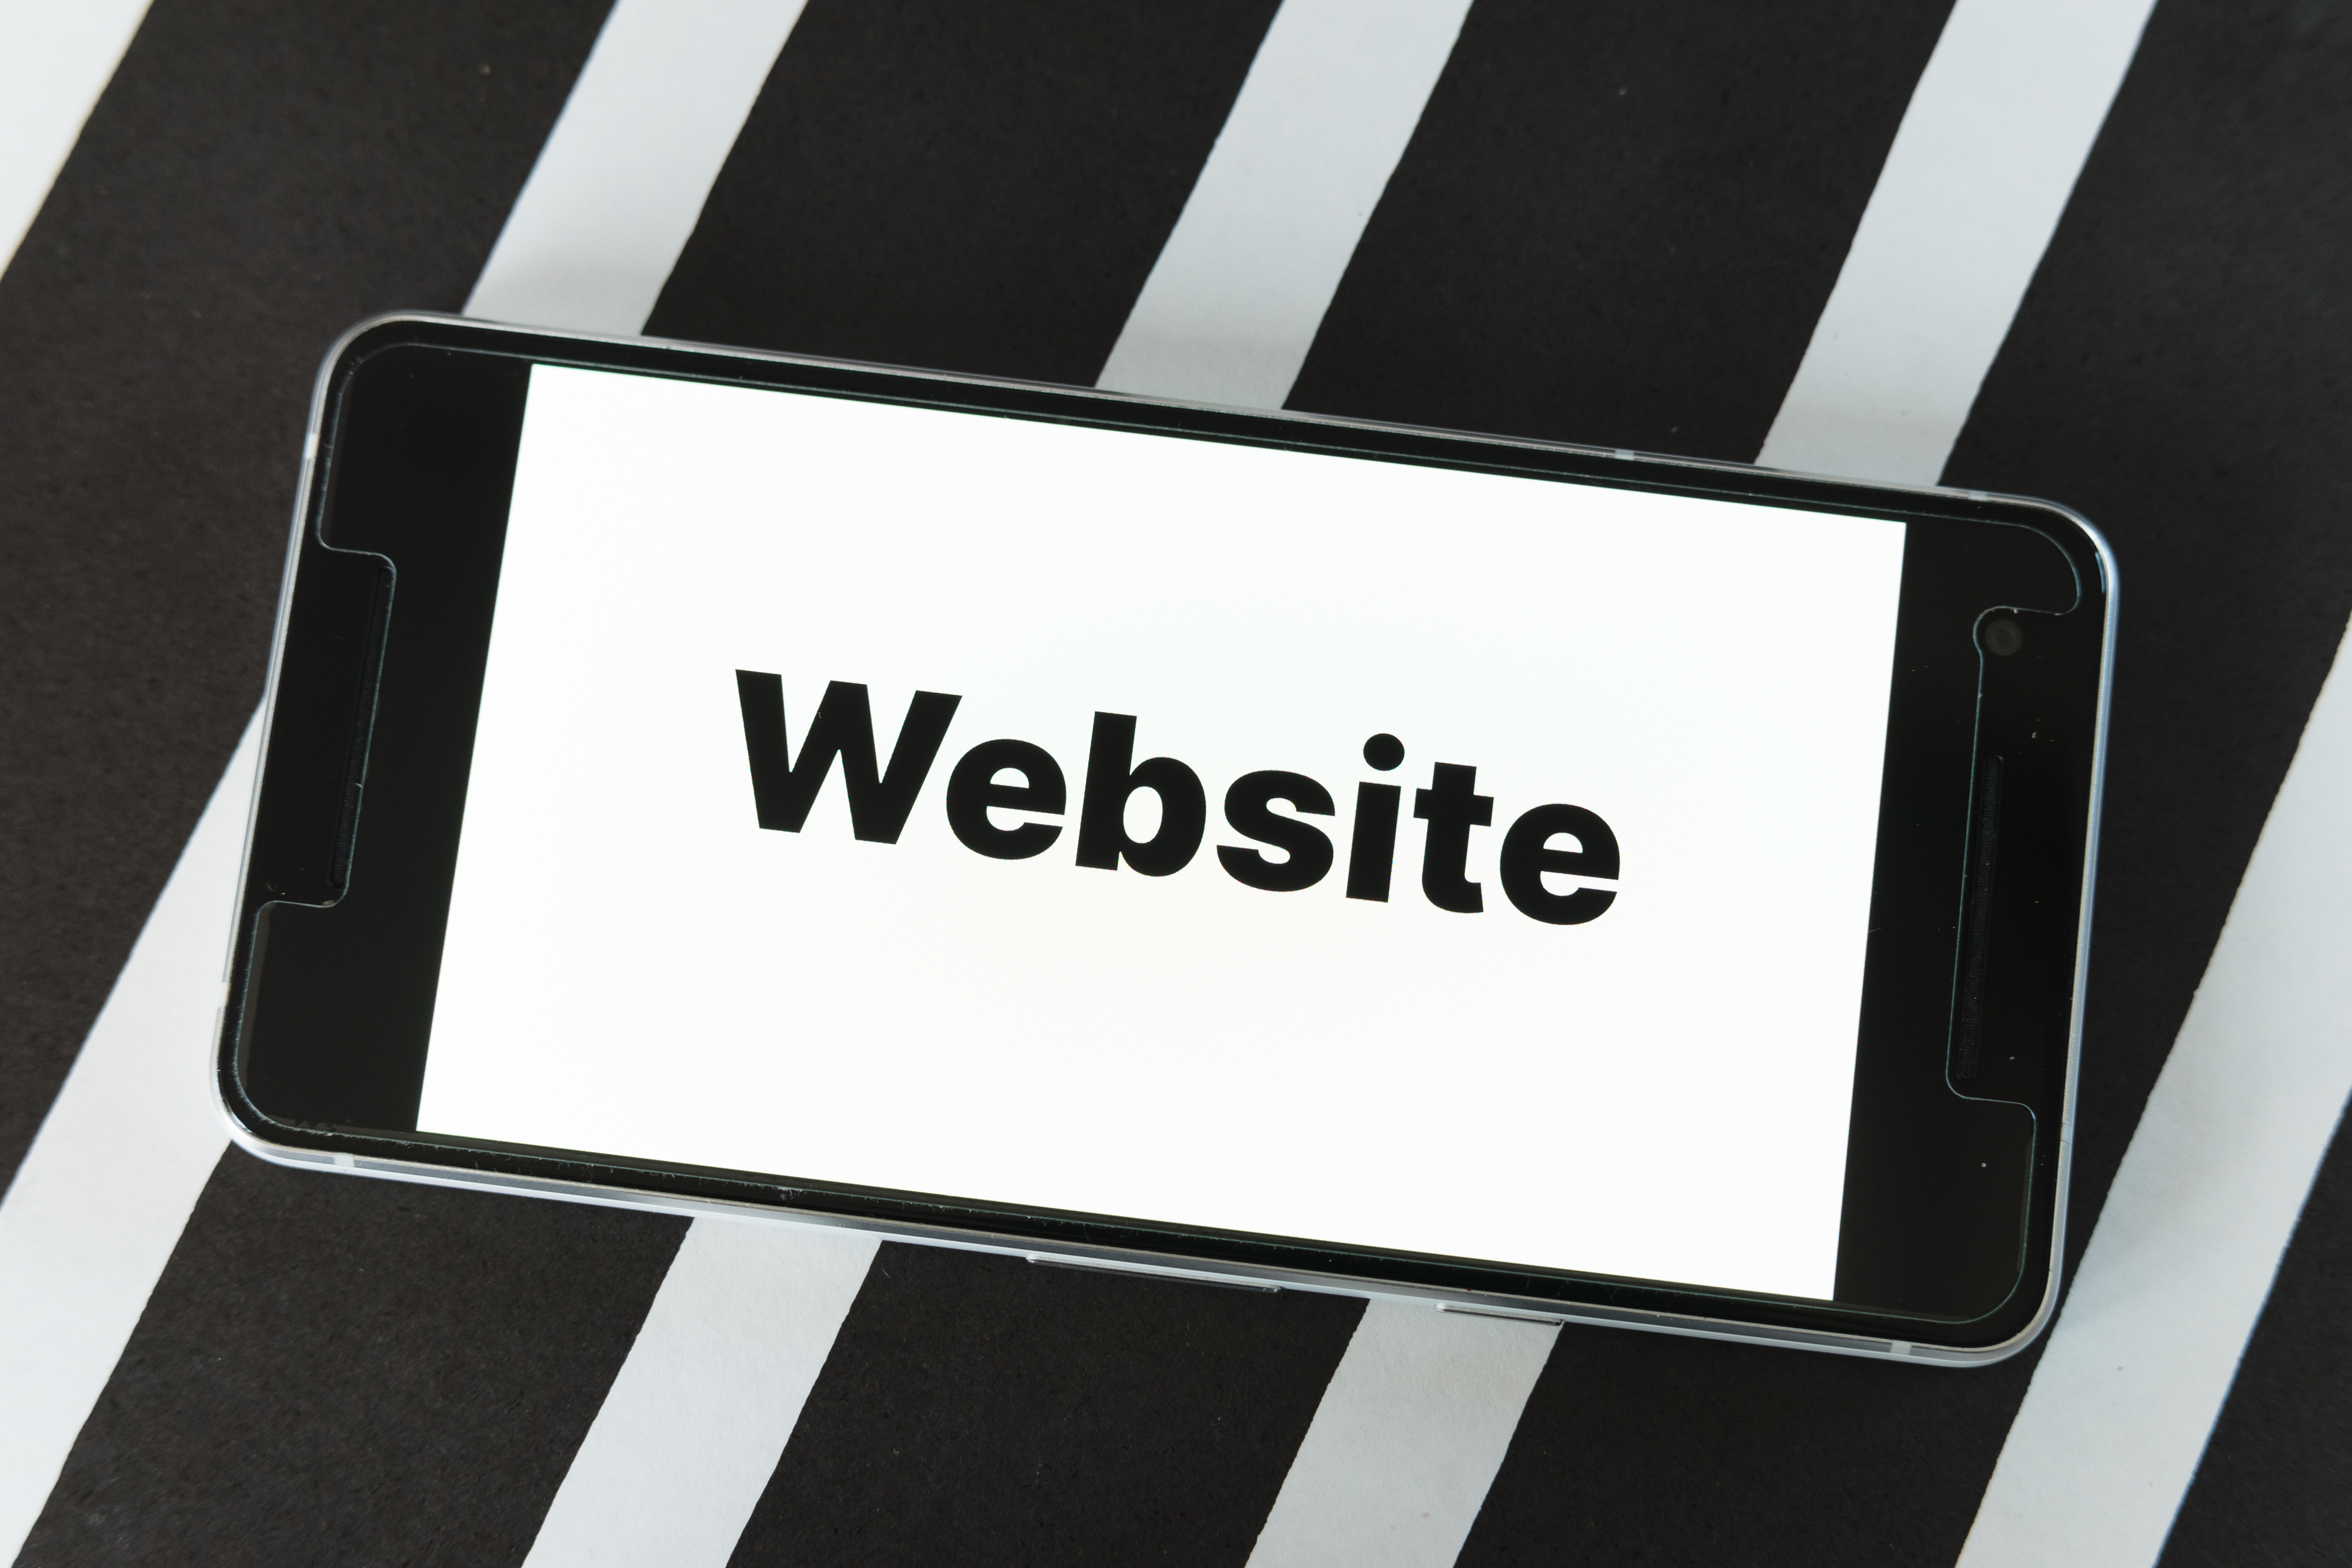
mockup, screen, smartphone, website, blog, word, info, news, development, business, company, white, black, text, font, black and white, technology, electronic device, photography, logo, monochrome photography, brand, style, games